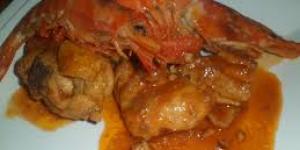
langosta con pollo